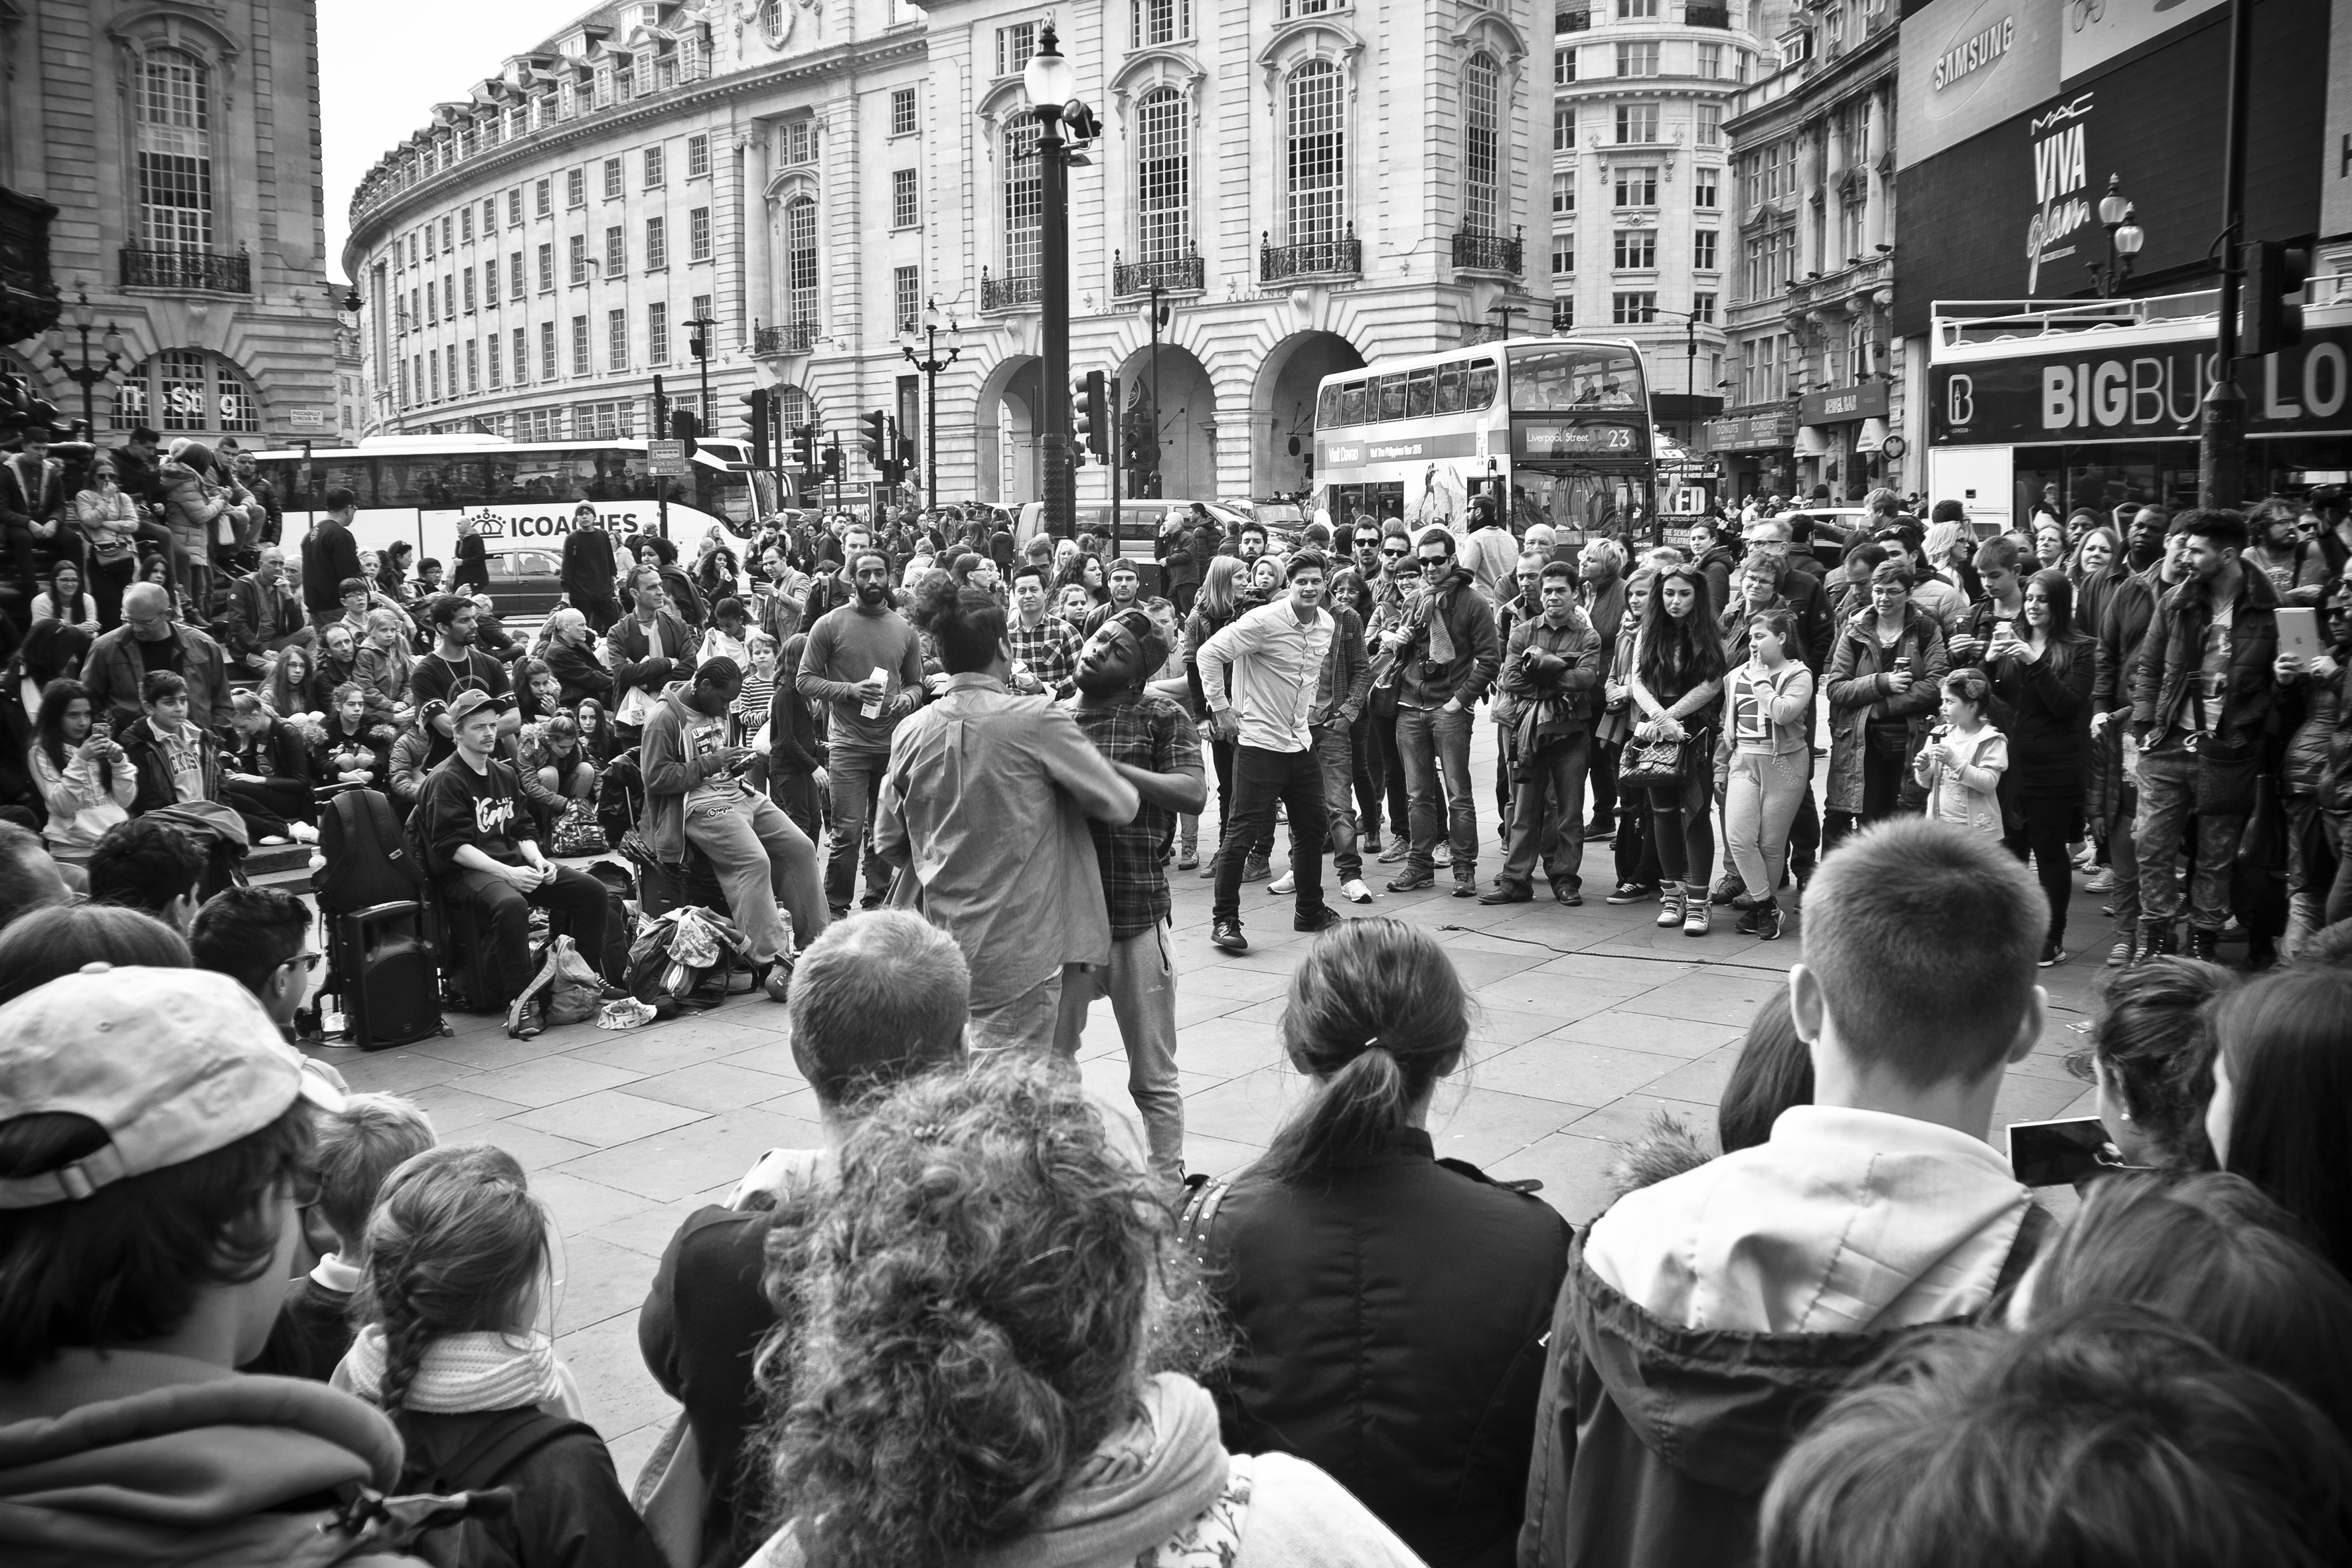
black and white, people, road, street, urban, crowd, travel, fujifilm, monochrome, uk, england, bw, blackandwhite, blackwhite, london, ngc, photograph, noiretblanc, history, image, fuji, demonstration, fujixt1, fujix, monochrome photography